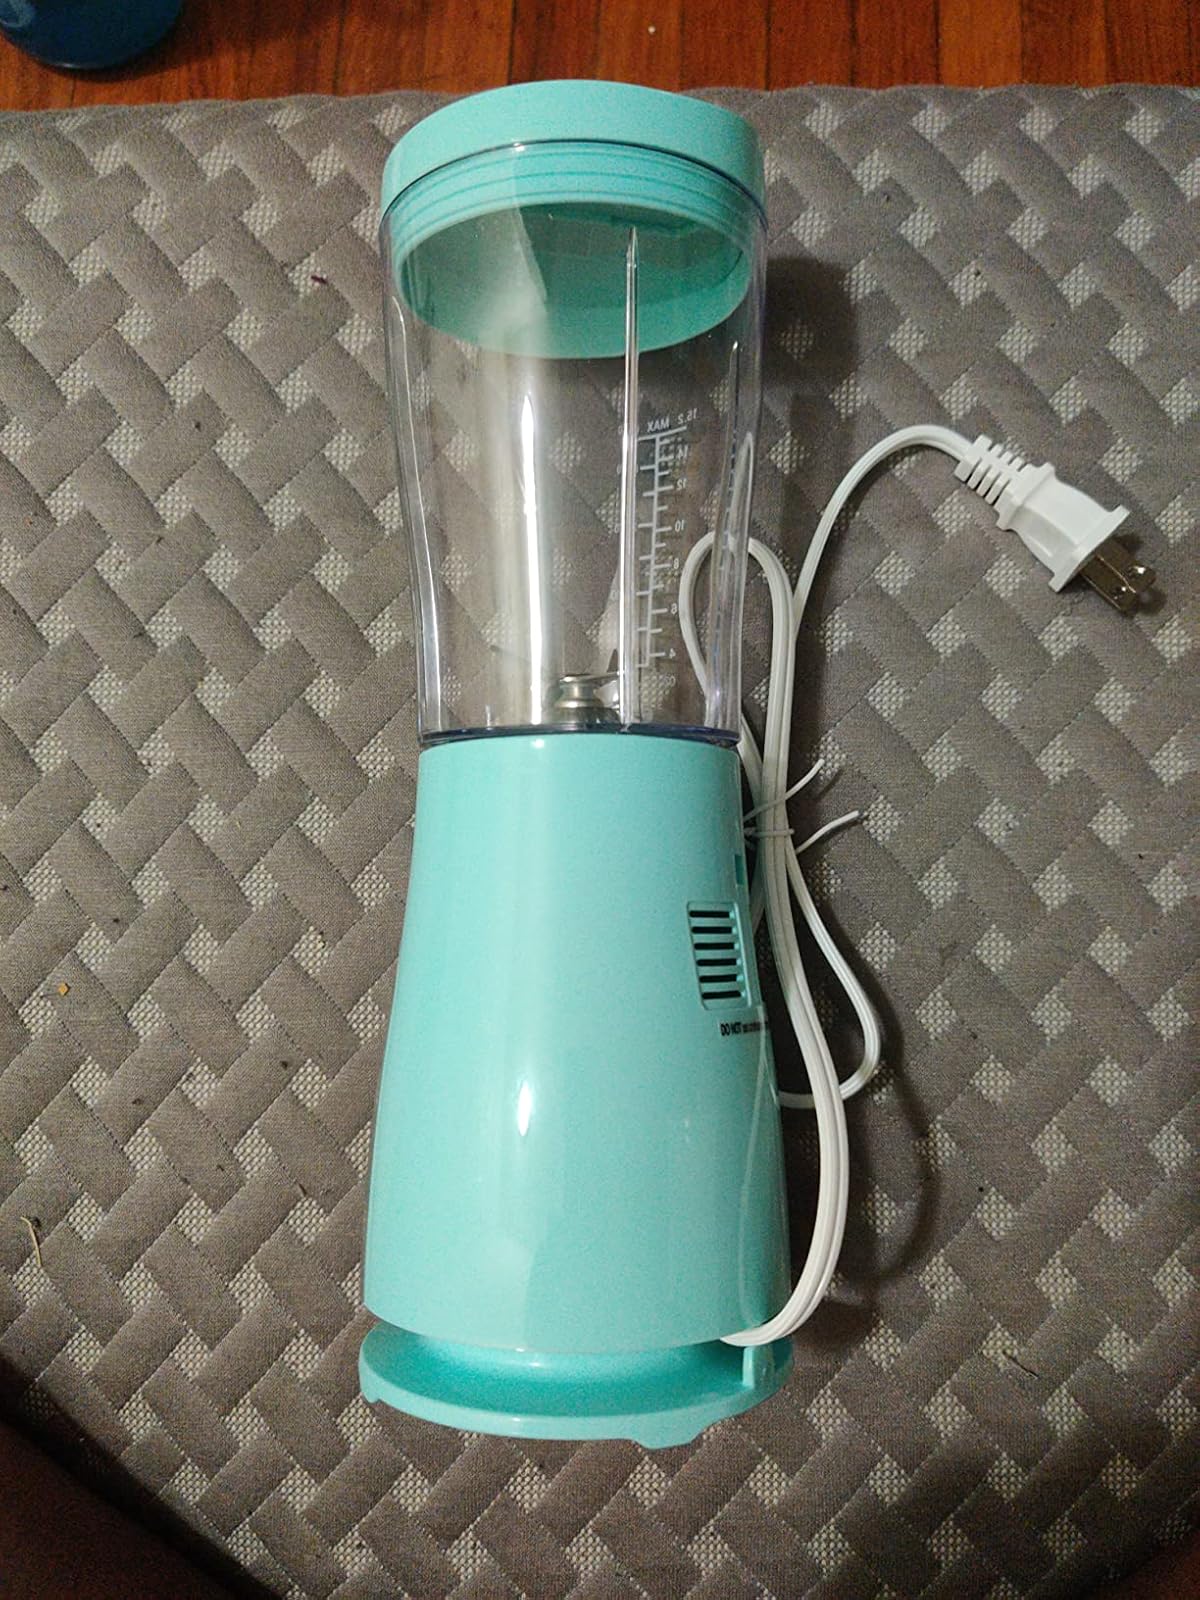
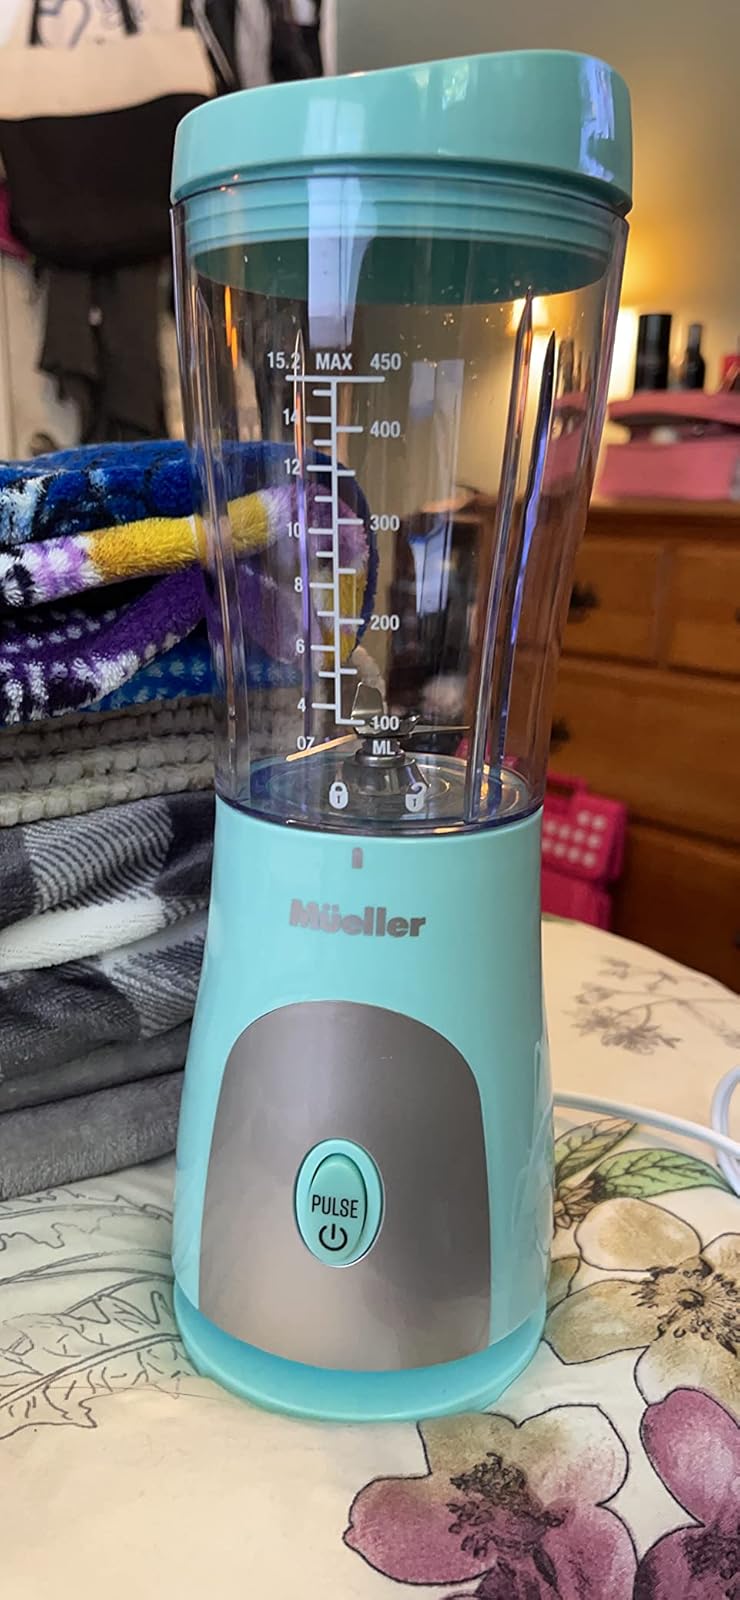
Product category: items_blender
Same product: yes